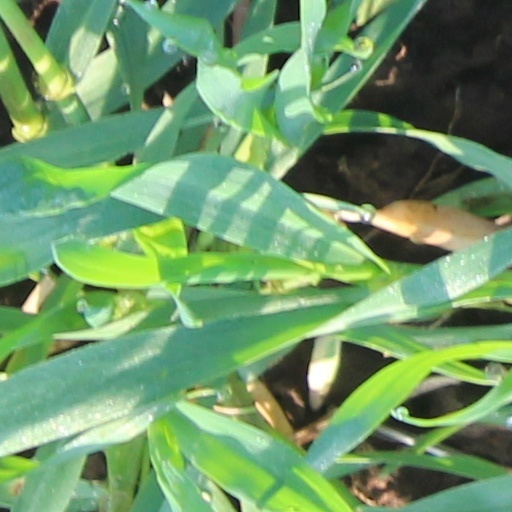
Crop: wheat